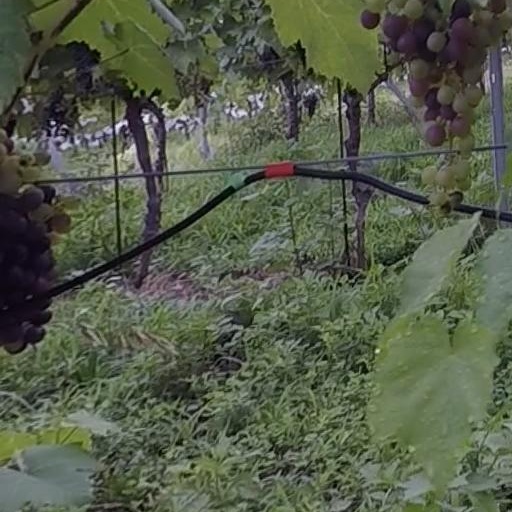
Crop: grape